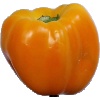
Label: Pepper Yellow 1